Sanctuary of Santa Maria dell'Acquasanta

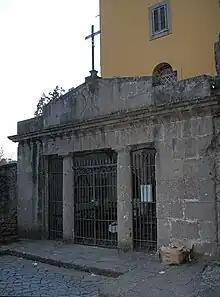
A detail of the facade

The facade and narthex of the sanctuary were made in 1819 by architect Matteo Lovatti, also active in the same period in Velletri and Albano Laziale and awarded for his artistic merits the Order of St. Sylvester Pope, with funding from the canon regular of the basilica of St. Barnabas Francesco Fumasoni Biondi.